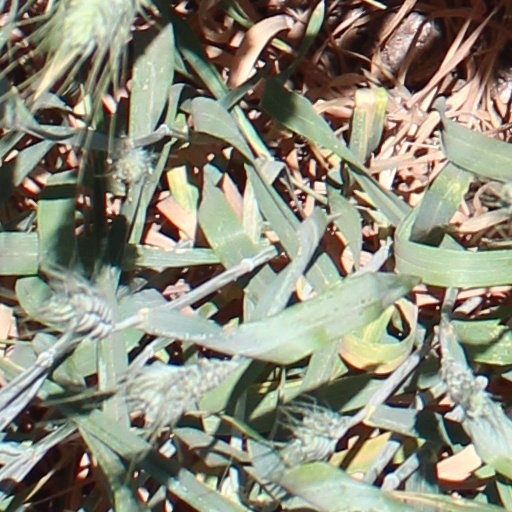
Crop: wheat